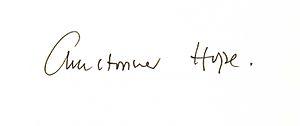
Christopher David Tully Hope est un écrivain, un satiriste et un journaliste sud-africain connu pour ses positions anti-apartheid et son ironie mordante et dévastatrice.